Lake Winnipegosis

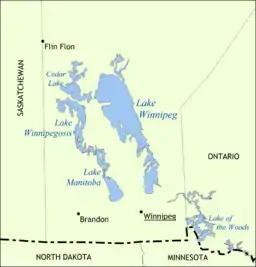

Lake Winnipegosis is a large (5,370 km) lake in central North America, in Manitoba, Canada, some 300 km northwest of Winnipeg. It is Canada's eleventh-largest lake.